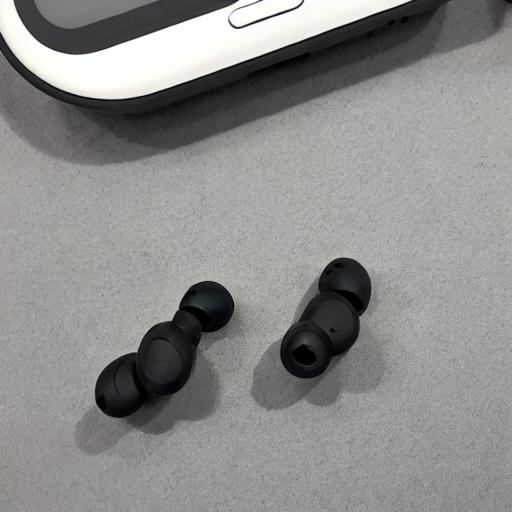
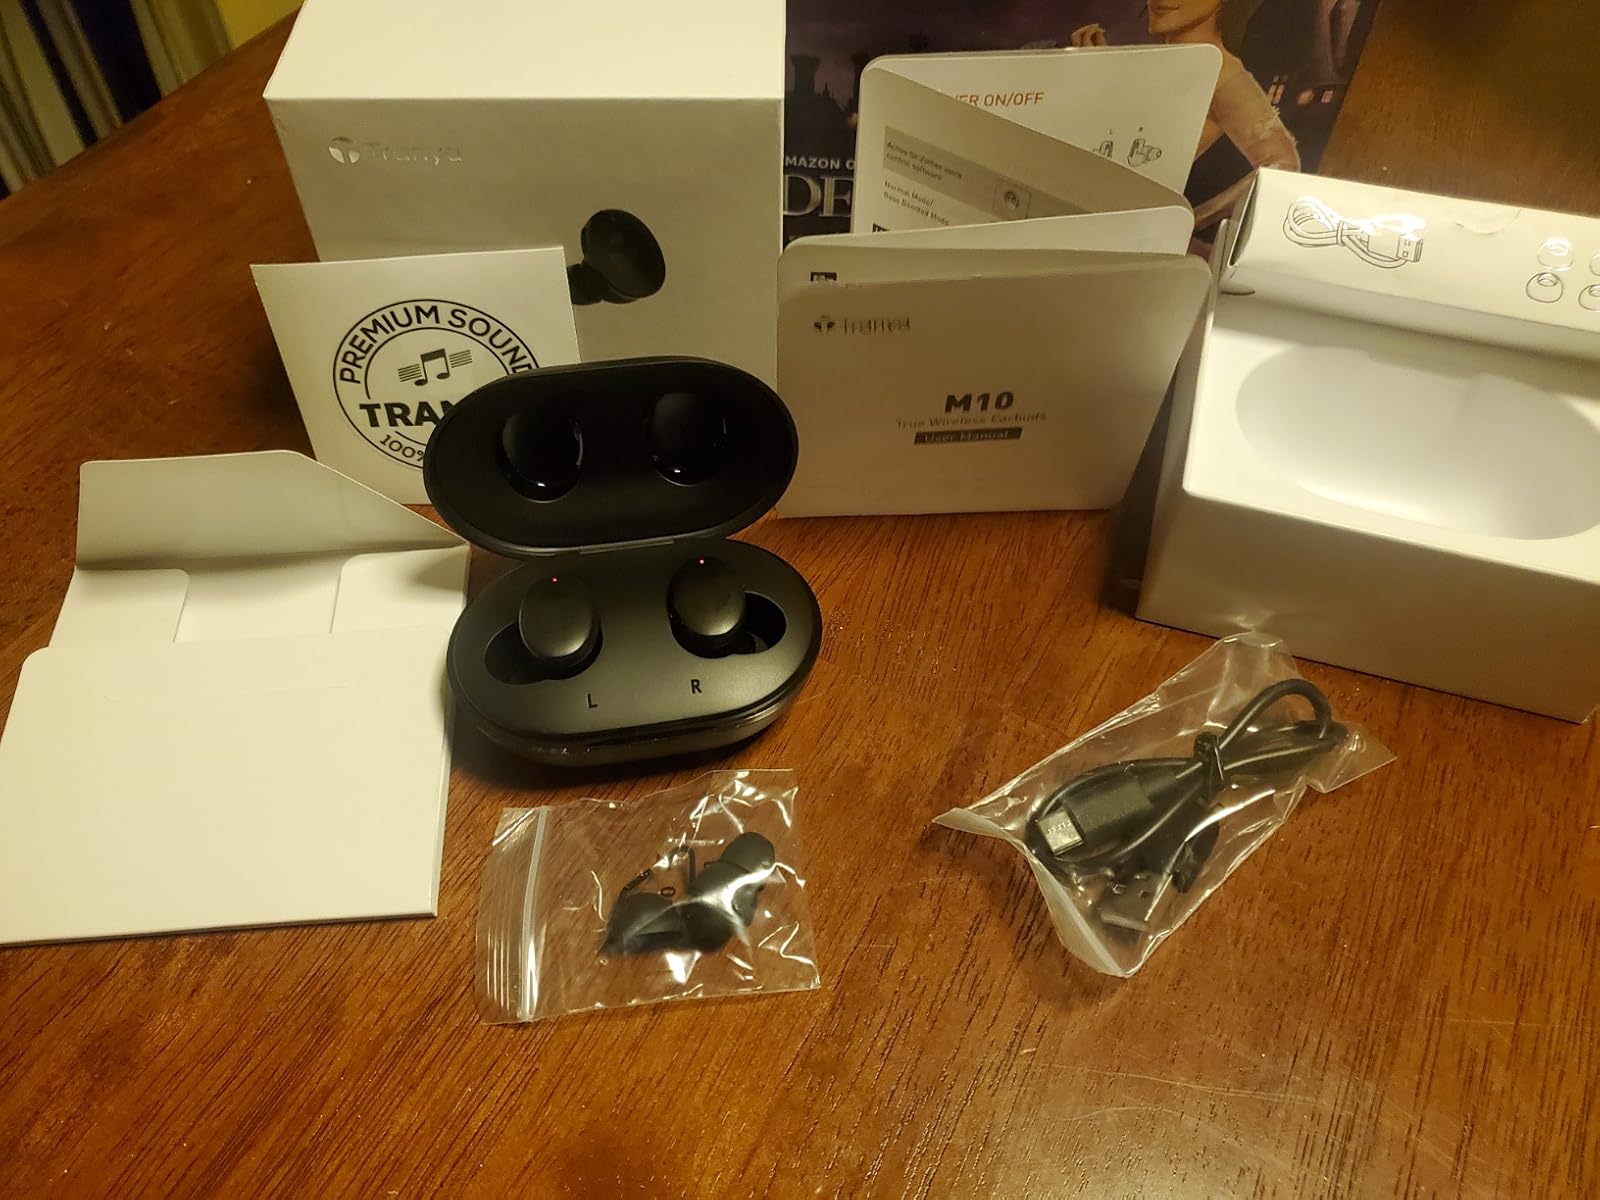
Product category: earbuds
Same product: no